Life Cycle of a Woman

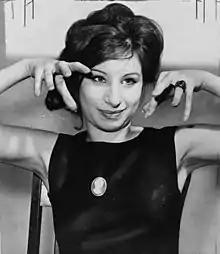
The concept album was original written for Barbra Streisand ("pictured in 1962").

Michel Legrand, Alan and Marilyn Bergman composed the song cycle specifically for Streisand in 1973. Its songs would have traced the life of a woman from birth until death.